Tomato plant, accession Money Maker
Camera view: vertical (180 deg); turntable rotation: 300 degrees
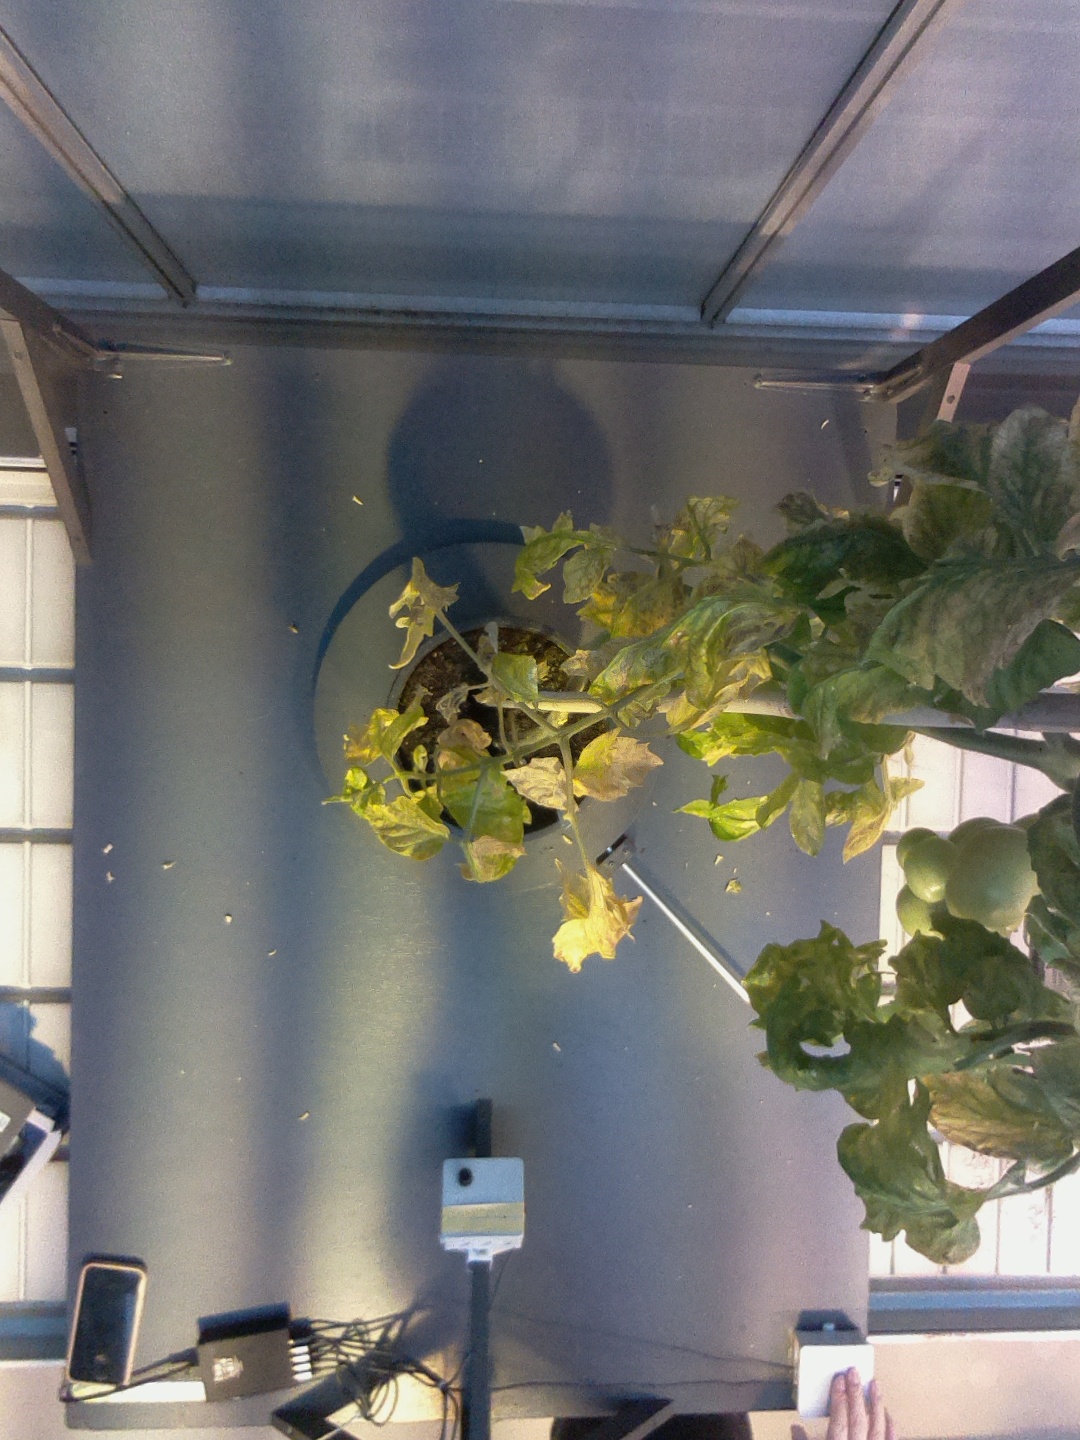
BBCH growth stage 80: fruits start showing typical ripe color (orange -> red)